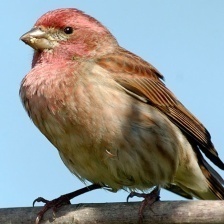
Species: PURPLE FINCH
Scientific name: HAEMORHOUS PURPUREUS
ImageNet parent category: house_finch